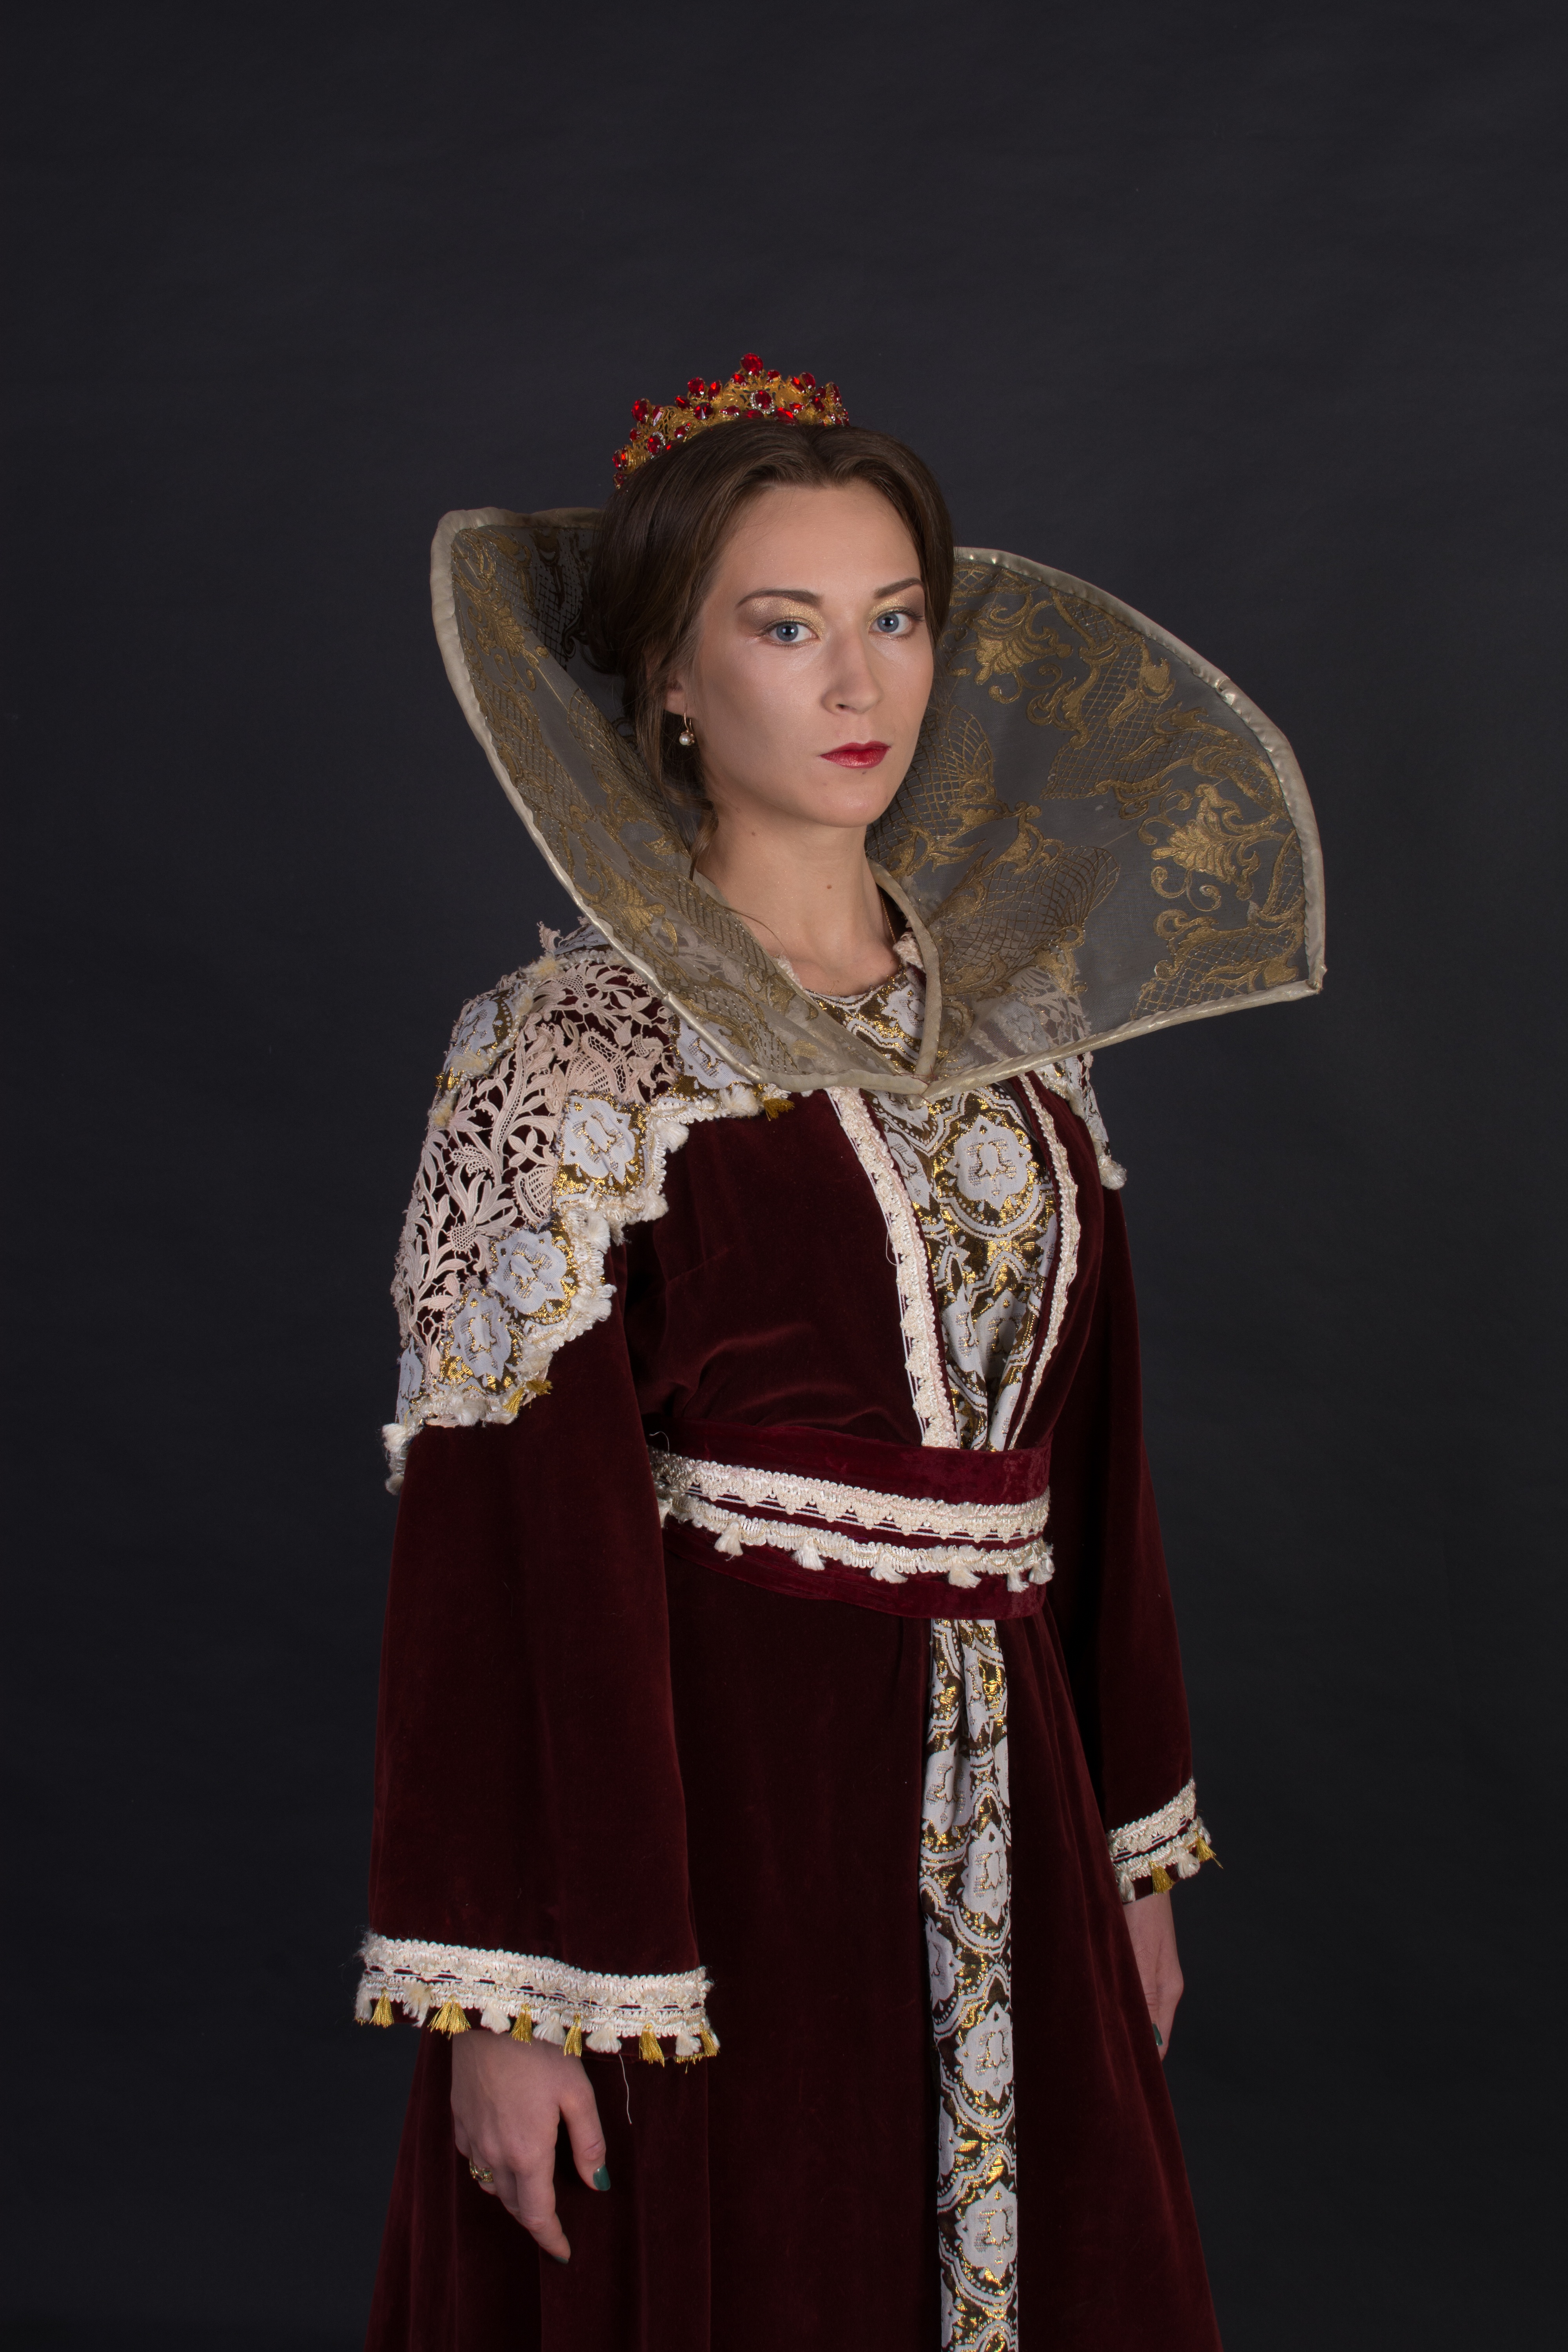
person, girl, woman, retro, photo, portrait, fashion, clothing, outerwear, dress, queen, photograph, image, posture, costume, gown, stylish, staging, costume design